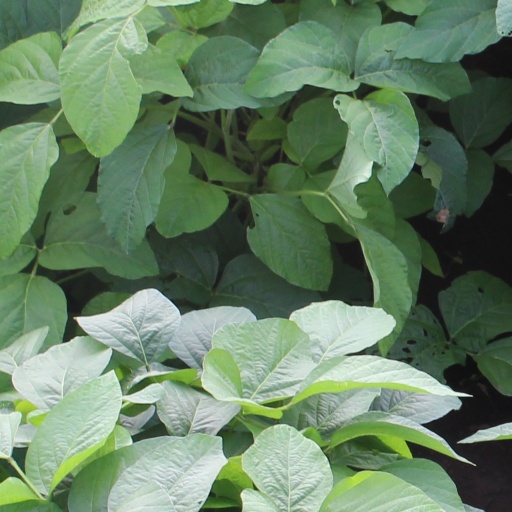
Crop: soybean